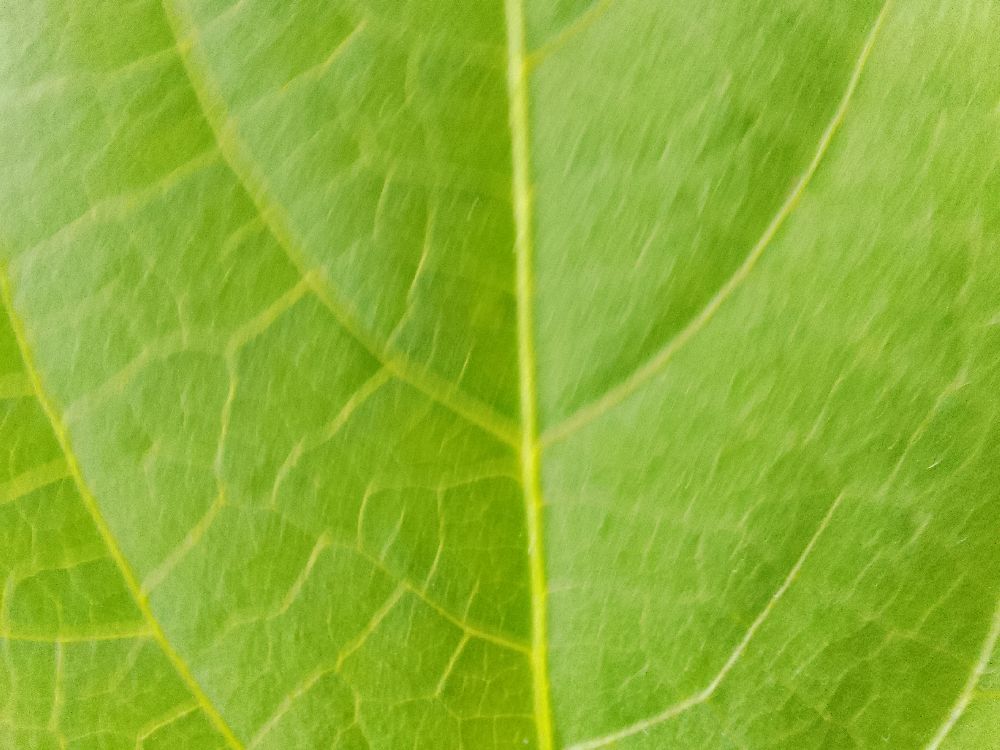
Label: healthy